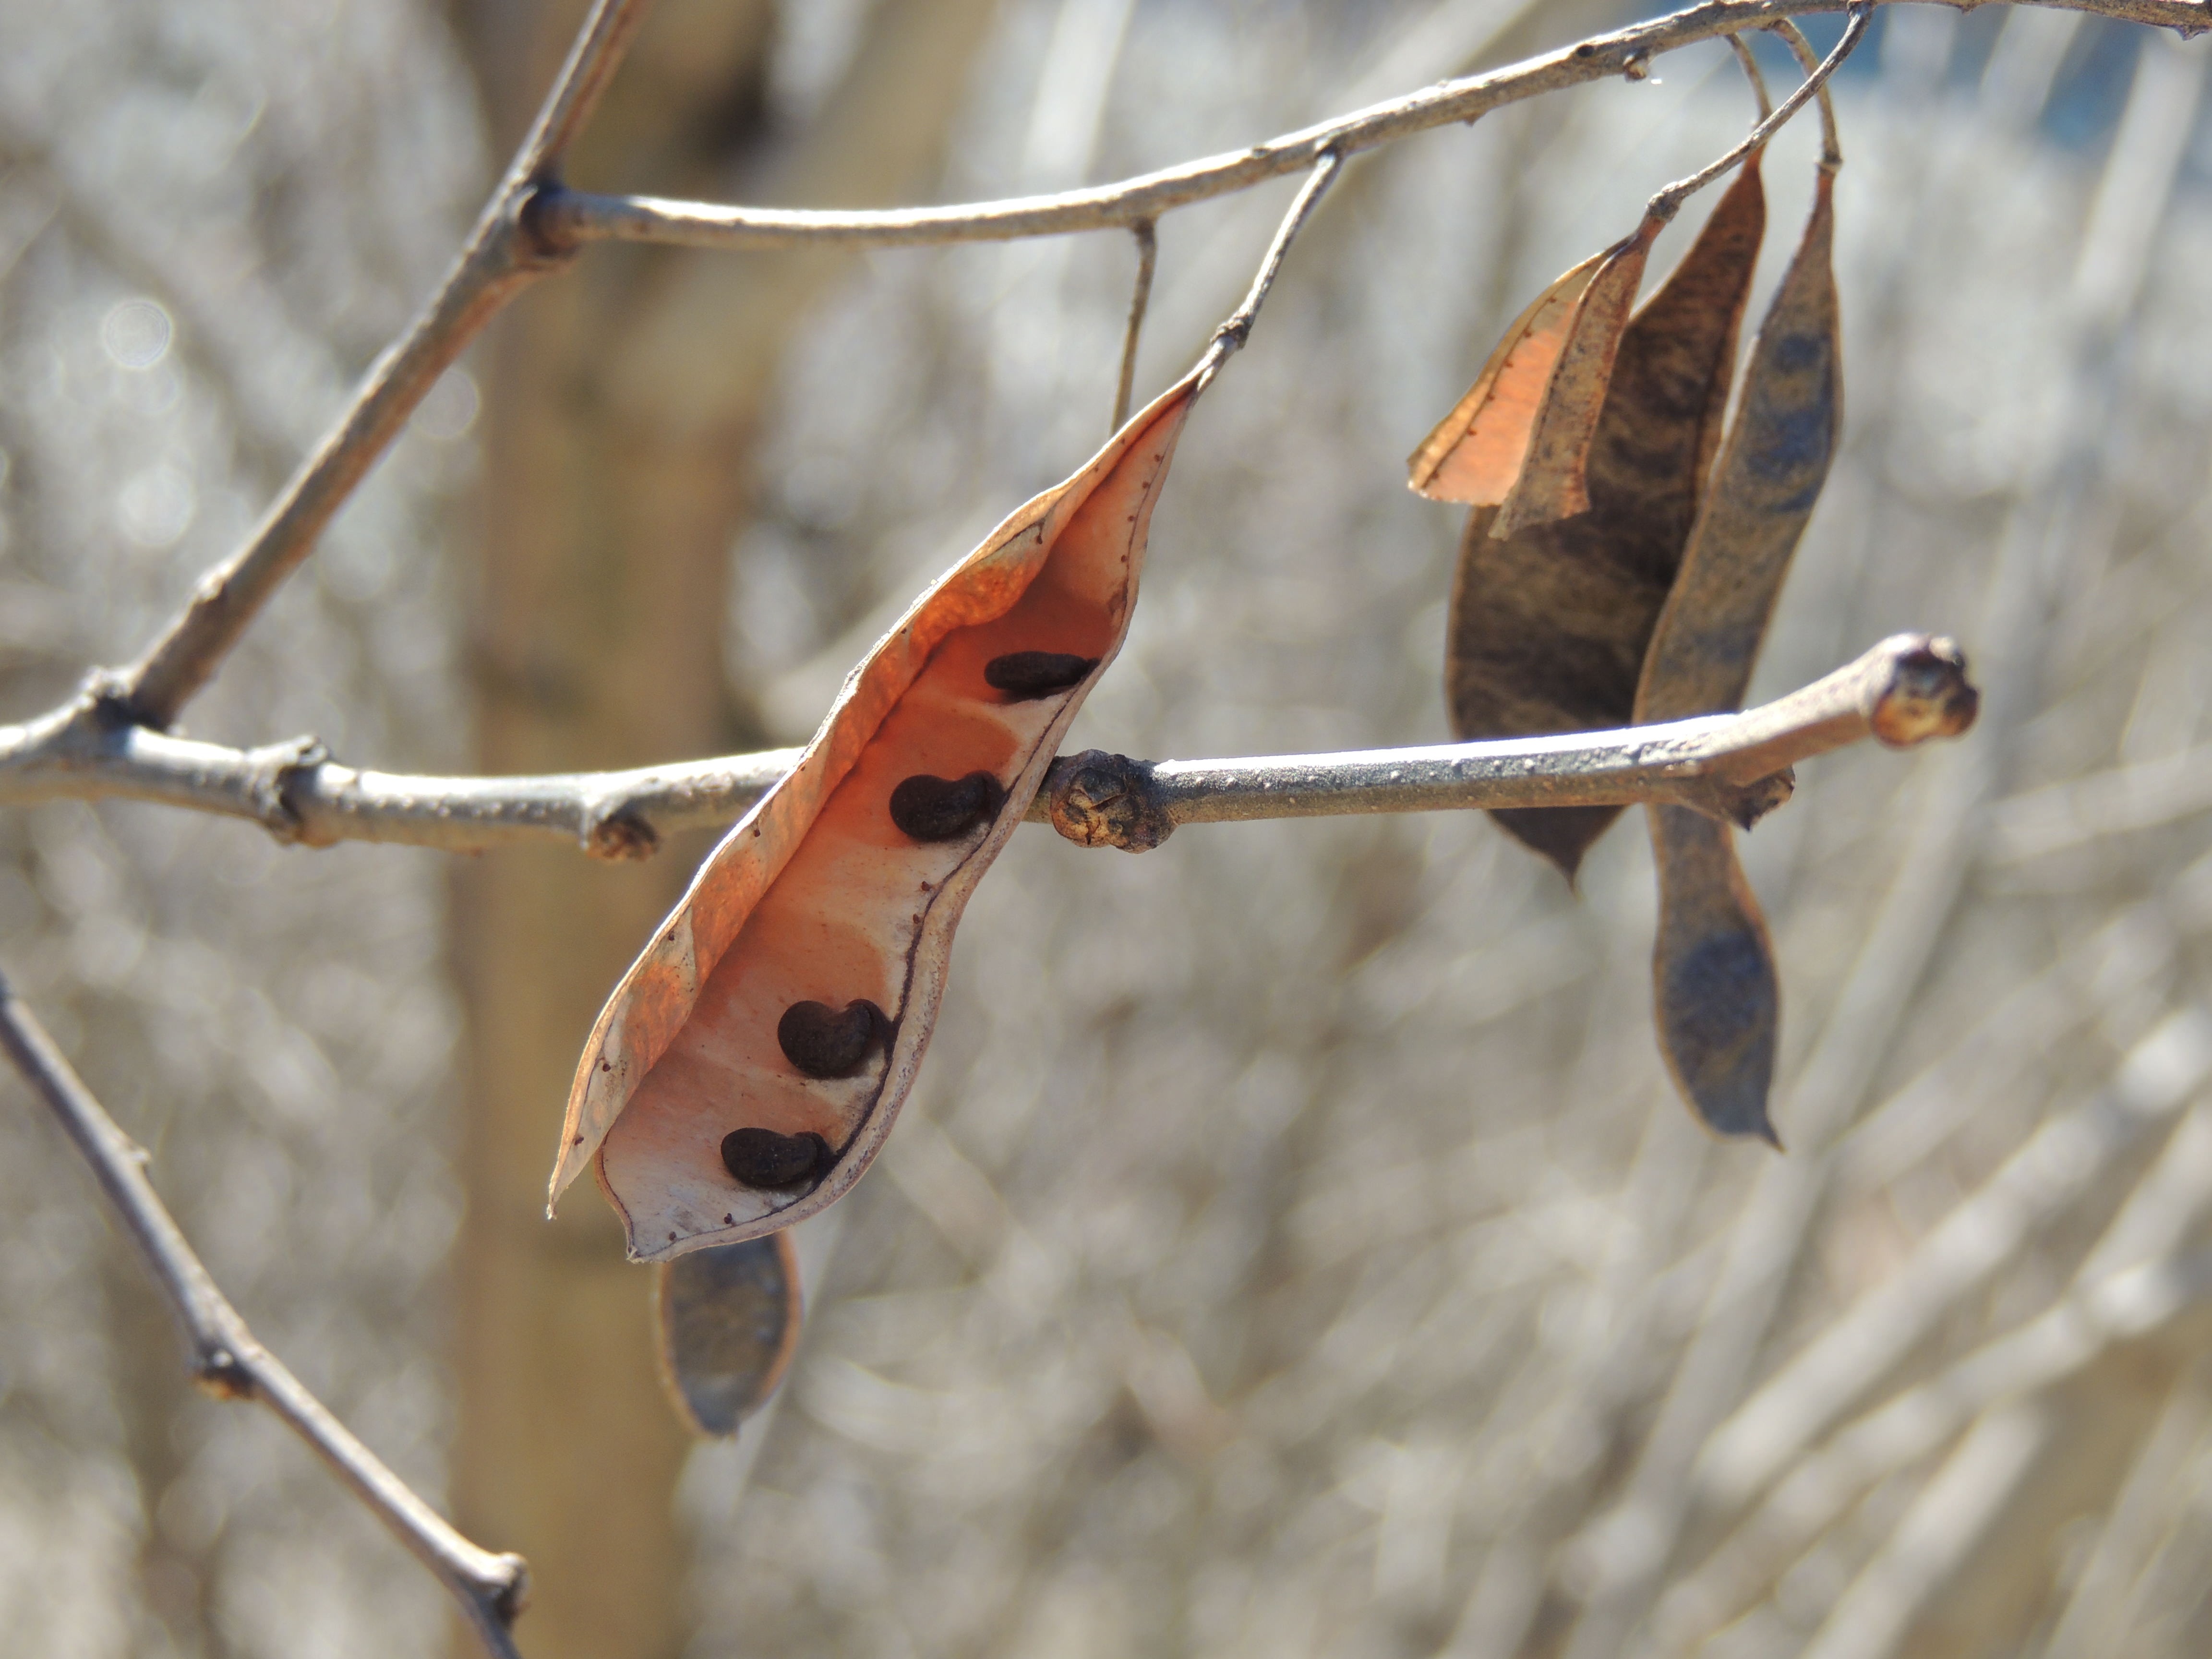
nature, branch, winter, plant, leaf, flower, wildlife, spring, macro, season, fauna, twig, close up, cores, macro photography, sleeve, cashew nut, thorns spines and prickles